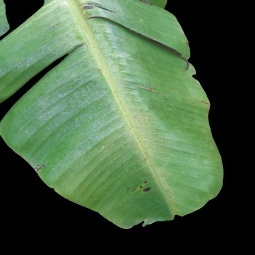
Label: Healthy